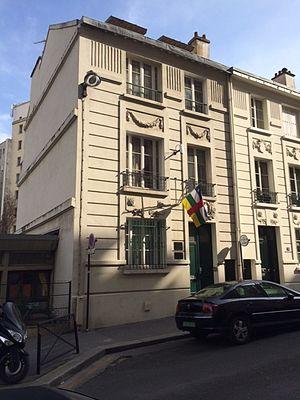
Ambassade de la République Centrafricaine à Paris
Voici les représentations diplomatiques de la République centrafricaine à l'étranger :
L'ambassade de République centrafricaine en France est la représentation diplomatique de la République centrafricaine en République française. Elle est située à Paris et son ambassadeur est, depuis 2014, Michel Gbezera-Bria.
La rue des Perchamps est une voie du 16ᵉ arrondissement de Paris, en France.